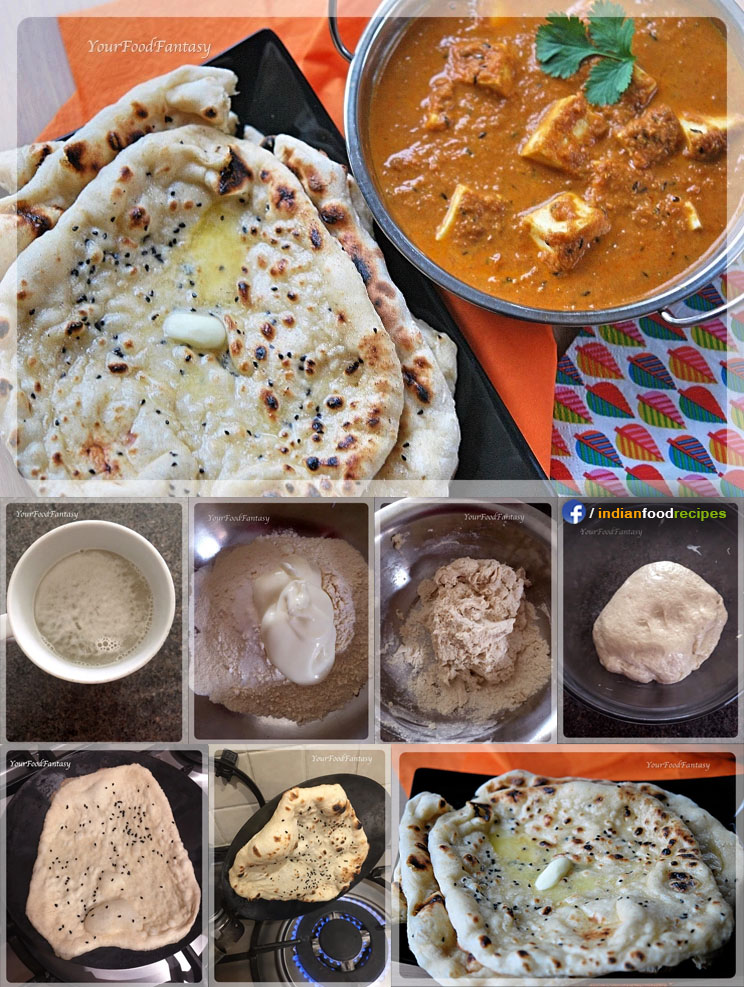
Dish: butter_naan